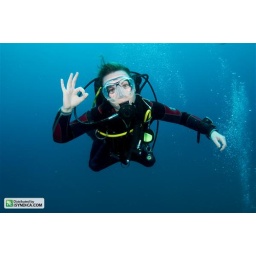
woman scuba diver swimming in clear blue water